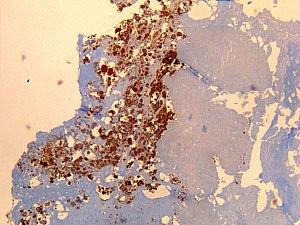
La fièvre Q ou coxiellose est une maladie causée par la bactérie Coxiella burnetii. Ce microorganisme est répandu dans le monde entier, les réservoirs de l’agent pathogène sont nombreux chez les mammifères sauvages et domestiques : on peut le détecter chez les bovins, les moutons, les chèvres et autres mammifères domestiques, ainsi que les chats et les chiens. La transmission de l'infection se fait par voie aérienne par l’inhalation de particules contaminées en suspension dans l’air et le contact cutané ou muqueux avec les selles, l'urine, les sécrétions vaginales, le sperme, le lait, le placenta des animaux infectés. La période d'incubation est de 9 à 40 jours. Il s’agit probablement de la zoonose la plus contagieuse qui existe, car une seule bactérie suffit à infecter un homme.